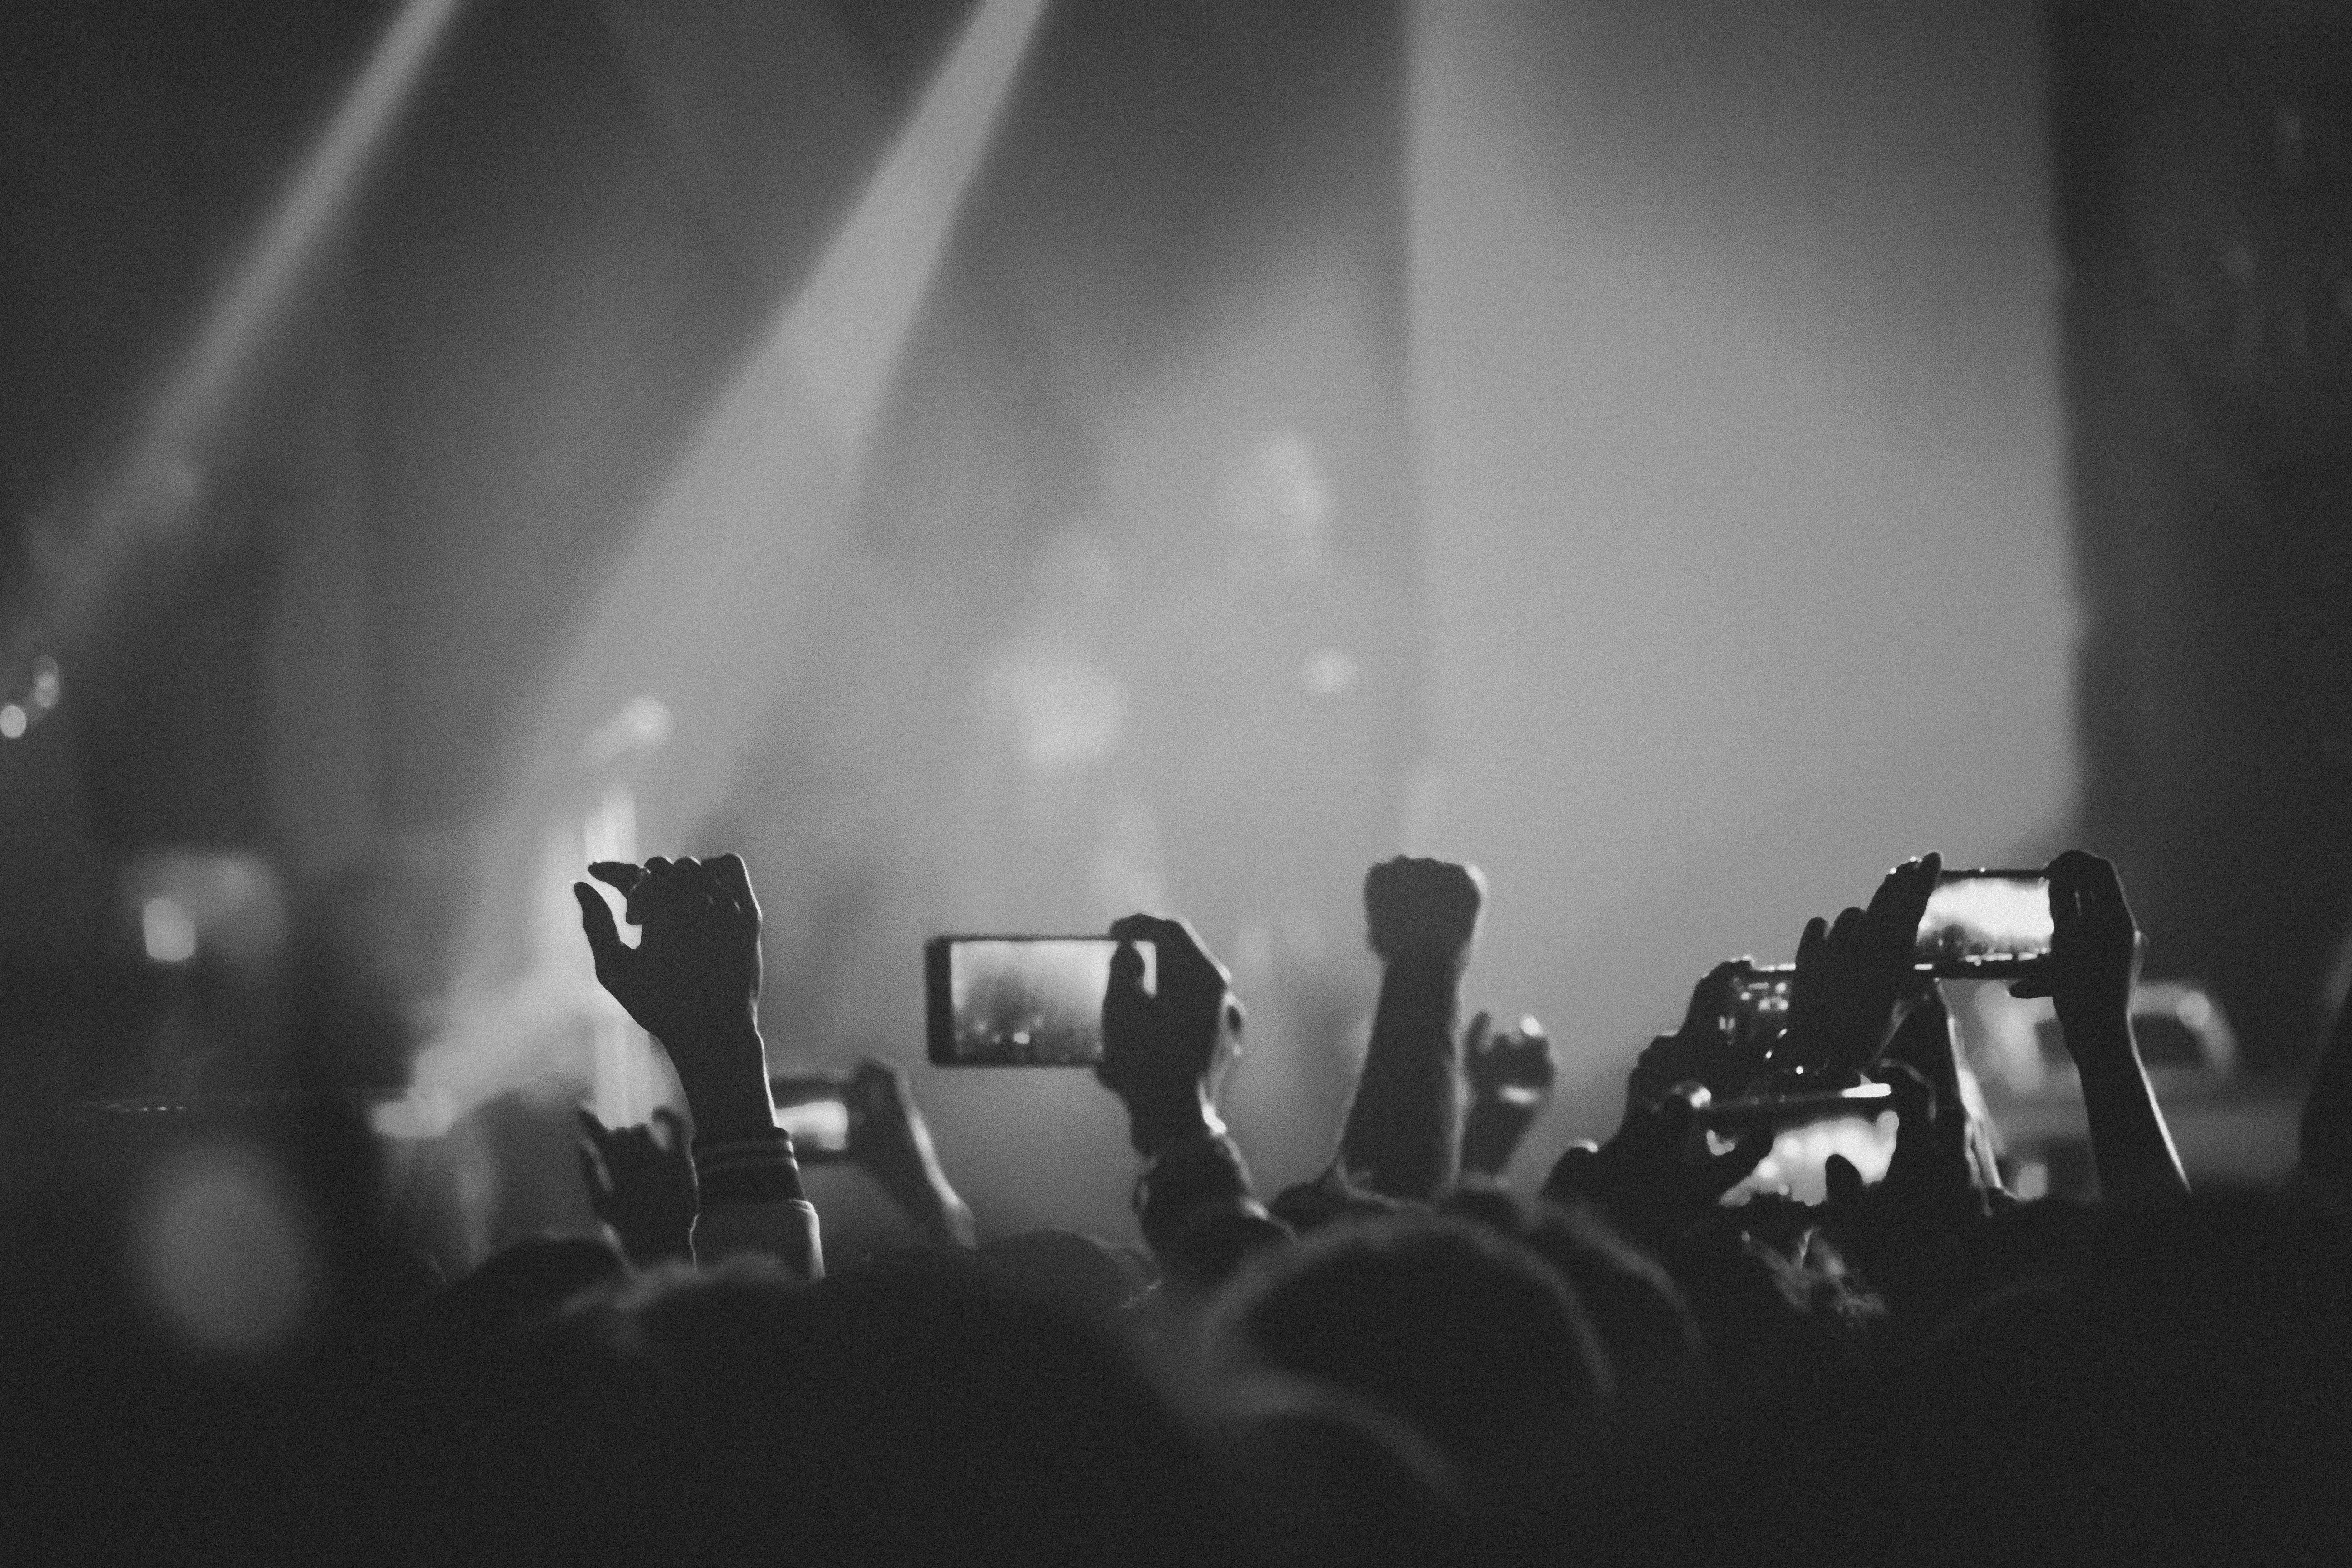
performance, white, black, entertainment, concert, crowd, performing arts, black and white, monochrome, rock concert, event, public event, monochrome photography, stage, music, cloud, audience, photography, music venue, performance art, singing, musician, music artist, musical ensemble, style, pop music